Namtu

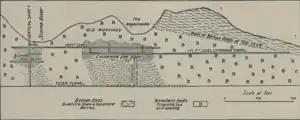
Namtu Bawdin mine cross section

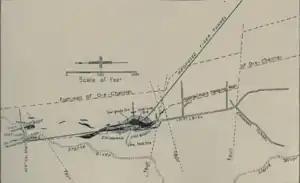
Namtu Bawdin mine map

In 1904, Herbert Hoover, representing Bewick, Moreing and Company, visited the mines upon the urging of A.C. Martin. Martin was building the railway from Mandalay to Lashio and owned the lease. Hoover arranged capital to develop the mines and agreed to invest some of his own savings in what he called "the largest chance of my life." The capital was also used to link the mines via rail to the main line and erect a smelter in Mandalay to melt the slags. The initial promise of financial return from the abandoned copper-lead mine was in the enormous lead left behind in the surface slag. The mines had been worked by the Chinese from 1400 until 1850, mainly for silver. However, after separating the silver via cupellation, the lead was left behind. The Chinese left "hundreds of dumps and tunnels, extending over nearly three miles." One open was a thousand feet long, five hundred feet wide, and three hundred feet deep. Lead production began in 1908, the same year Hoover became managing director of Burma Mines. The "Chinaman Tunnel" was completed in 1910. Hoover became chairman of the board in 1914. The two mile long "Tiger Tunnel" gained access to "one of the largest and richest lead-zinc-silver ore bodies ever discovered." Production of that ore started in 1916 after the construction of mills and hydroelectric plants.